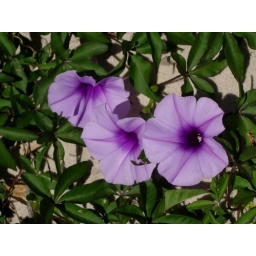
Purple flowers growing in the sand